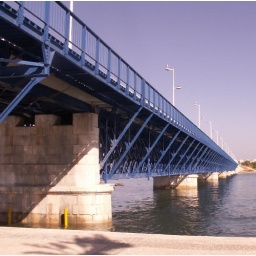
The bridge on Arade river in Portimao, South of Portugal